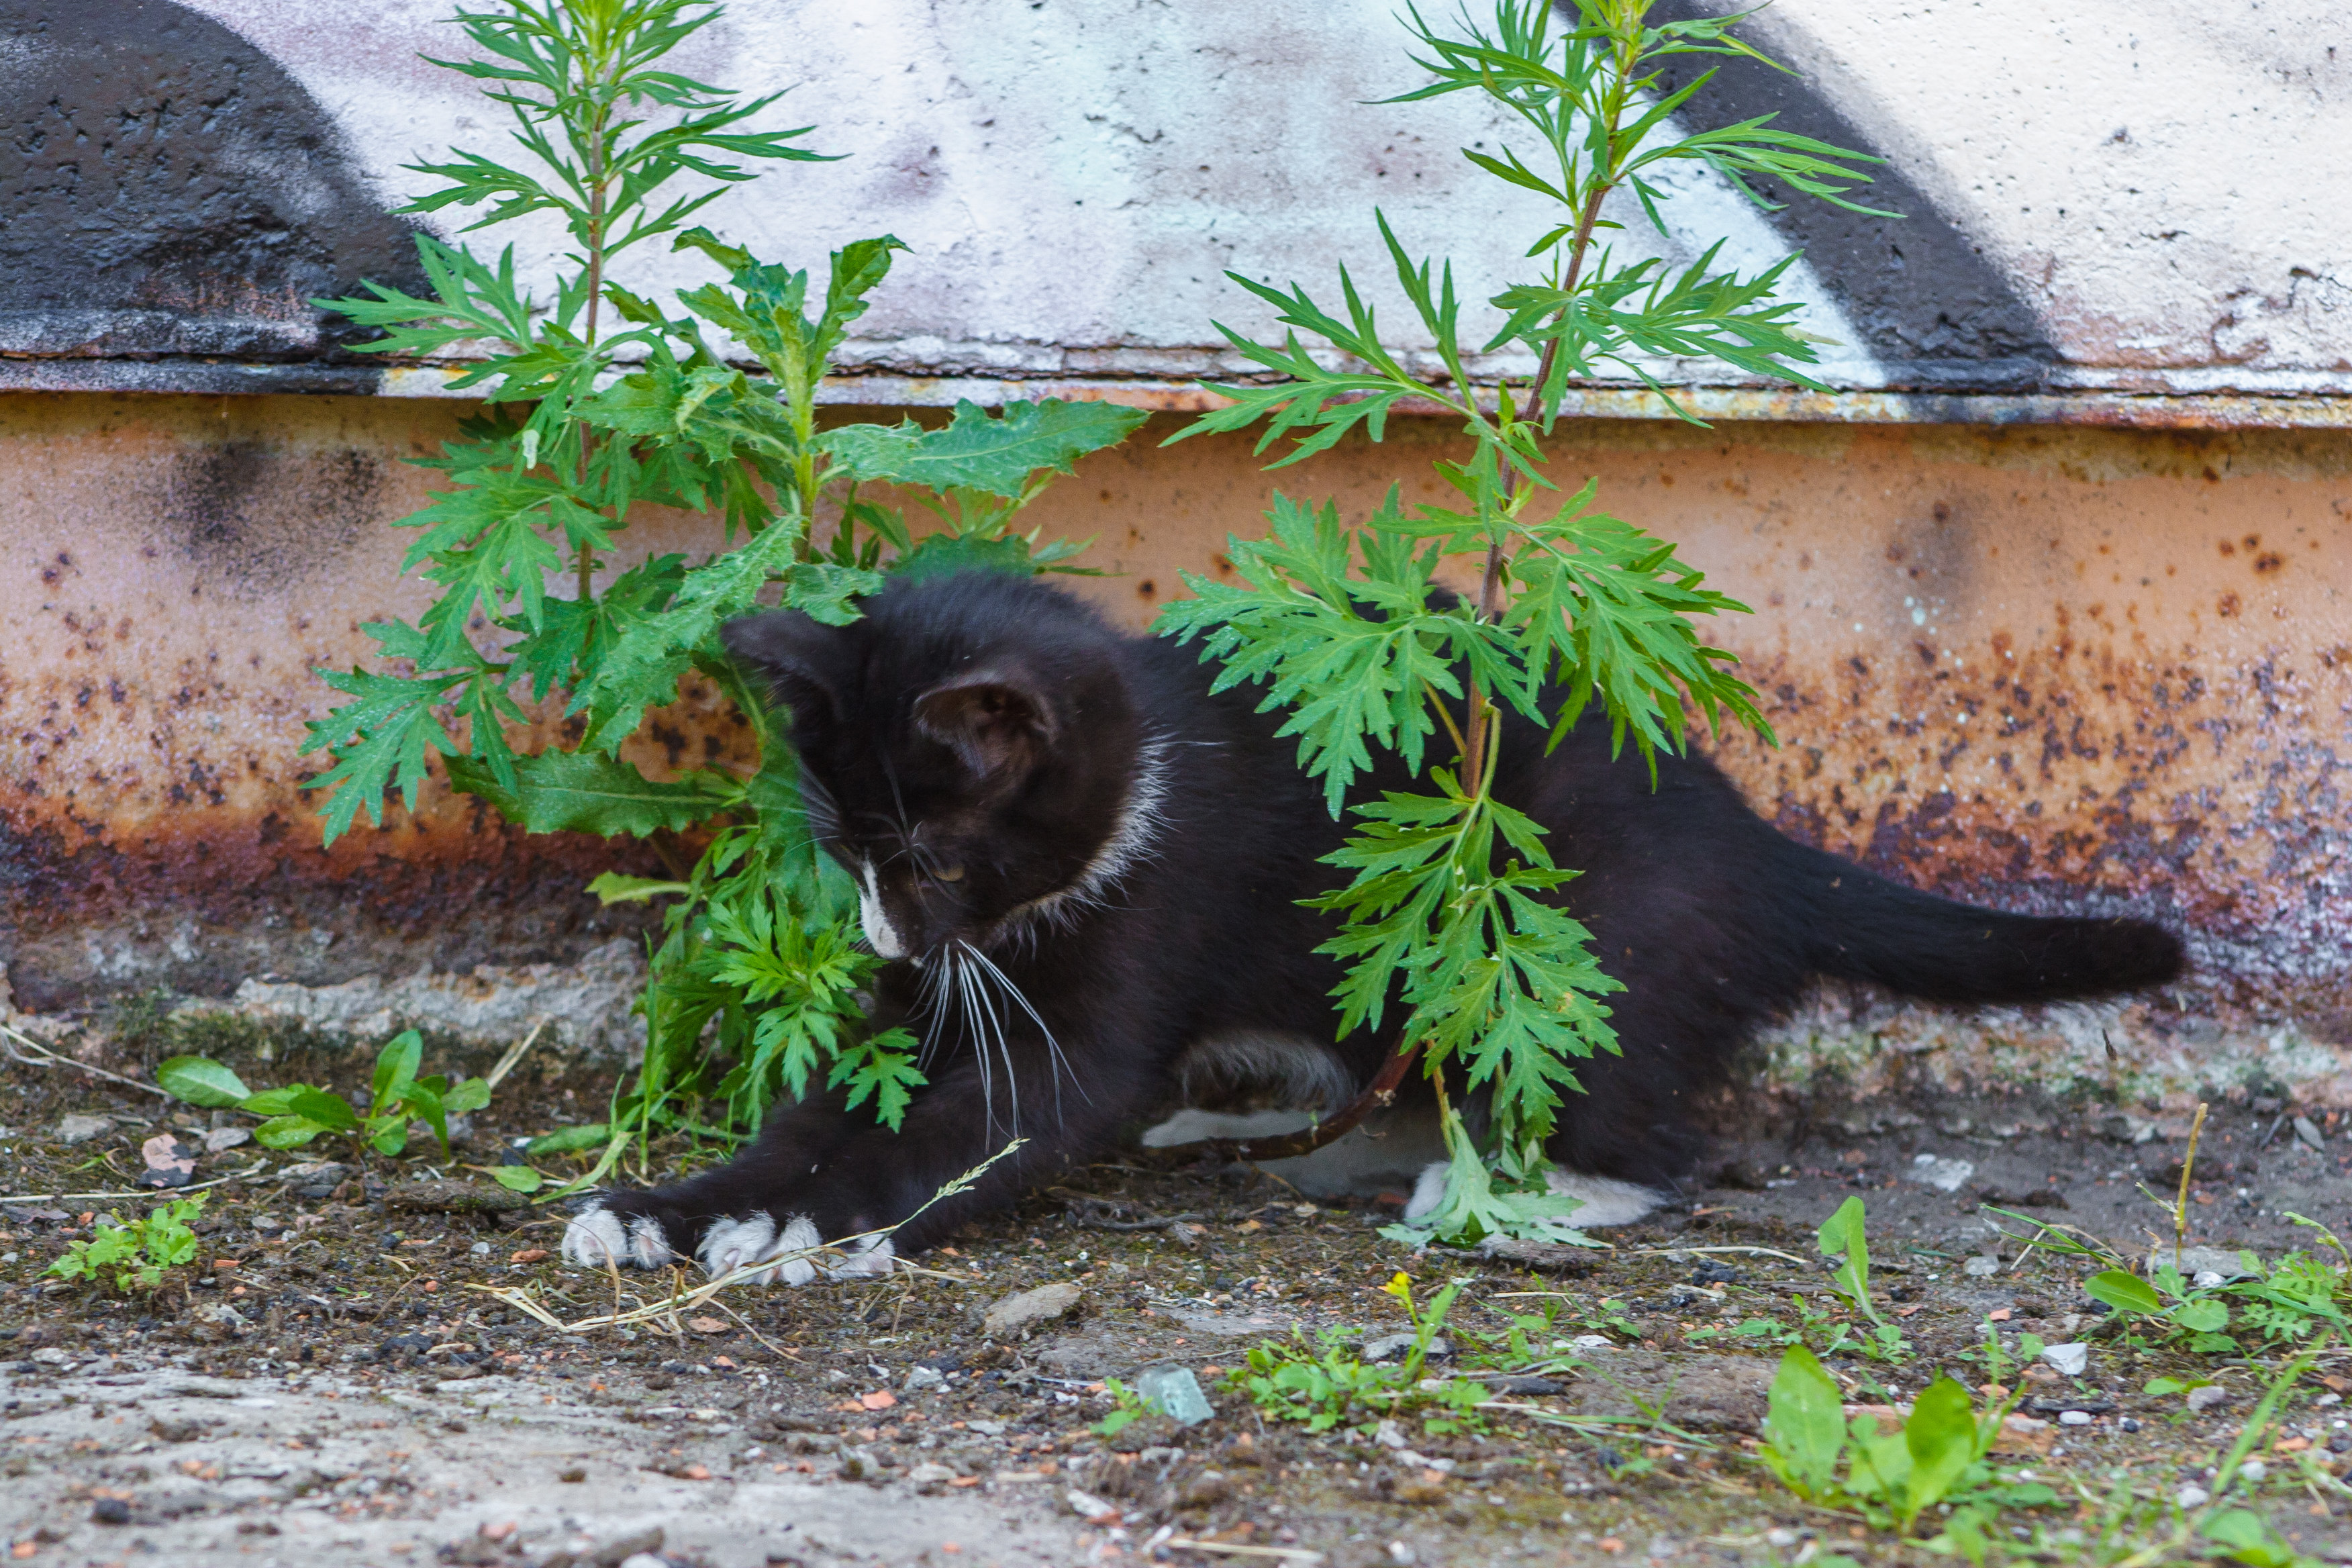
street, cat, organism, carnivore, plant, felidae